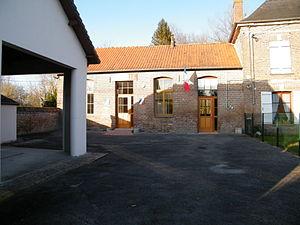
mairie
Bray-lès-Mareuil est une commune française située dans le département de la Somme en région Hauts-de-France.